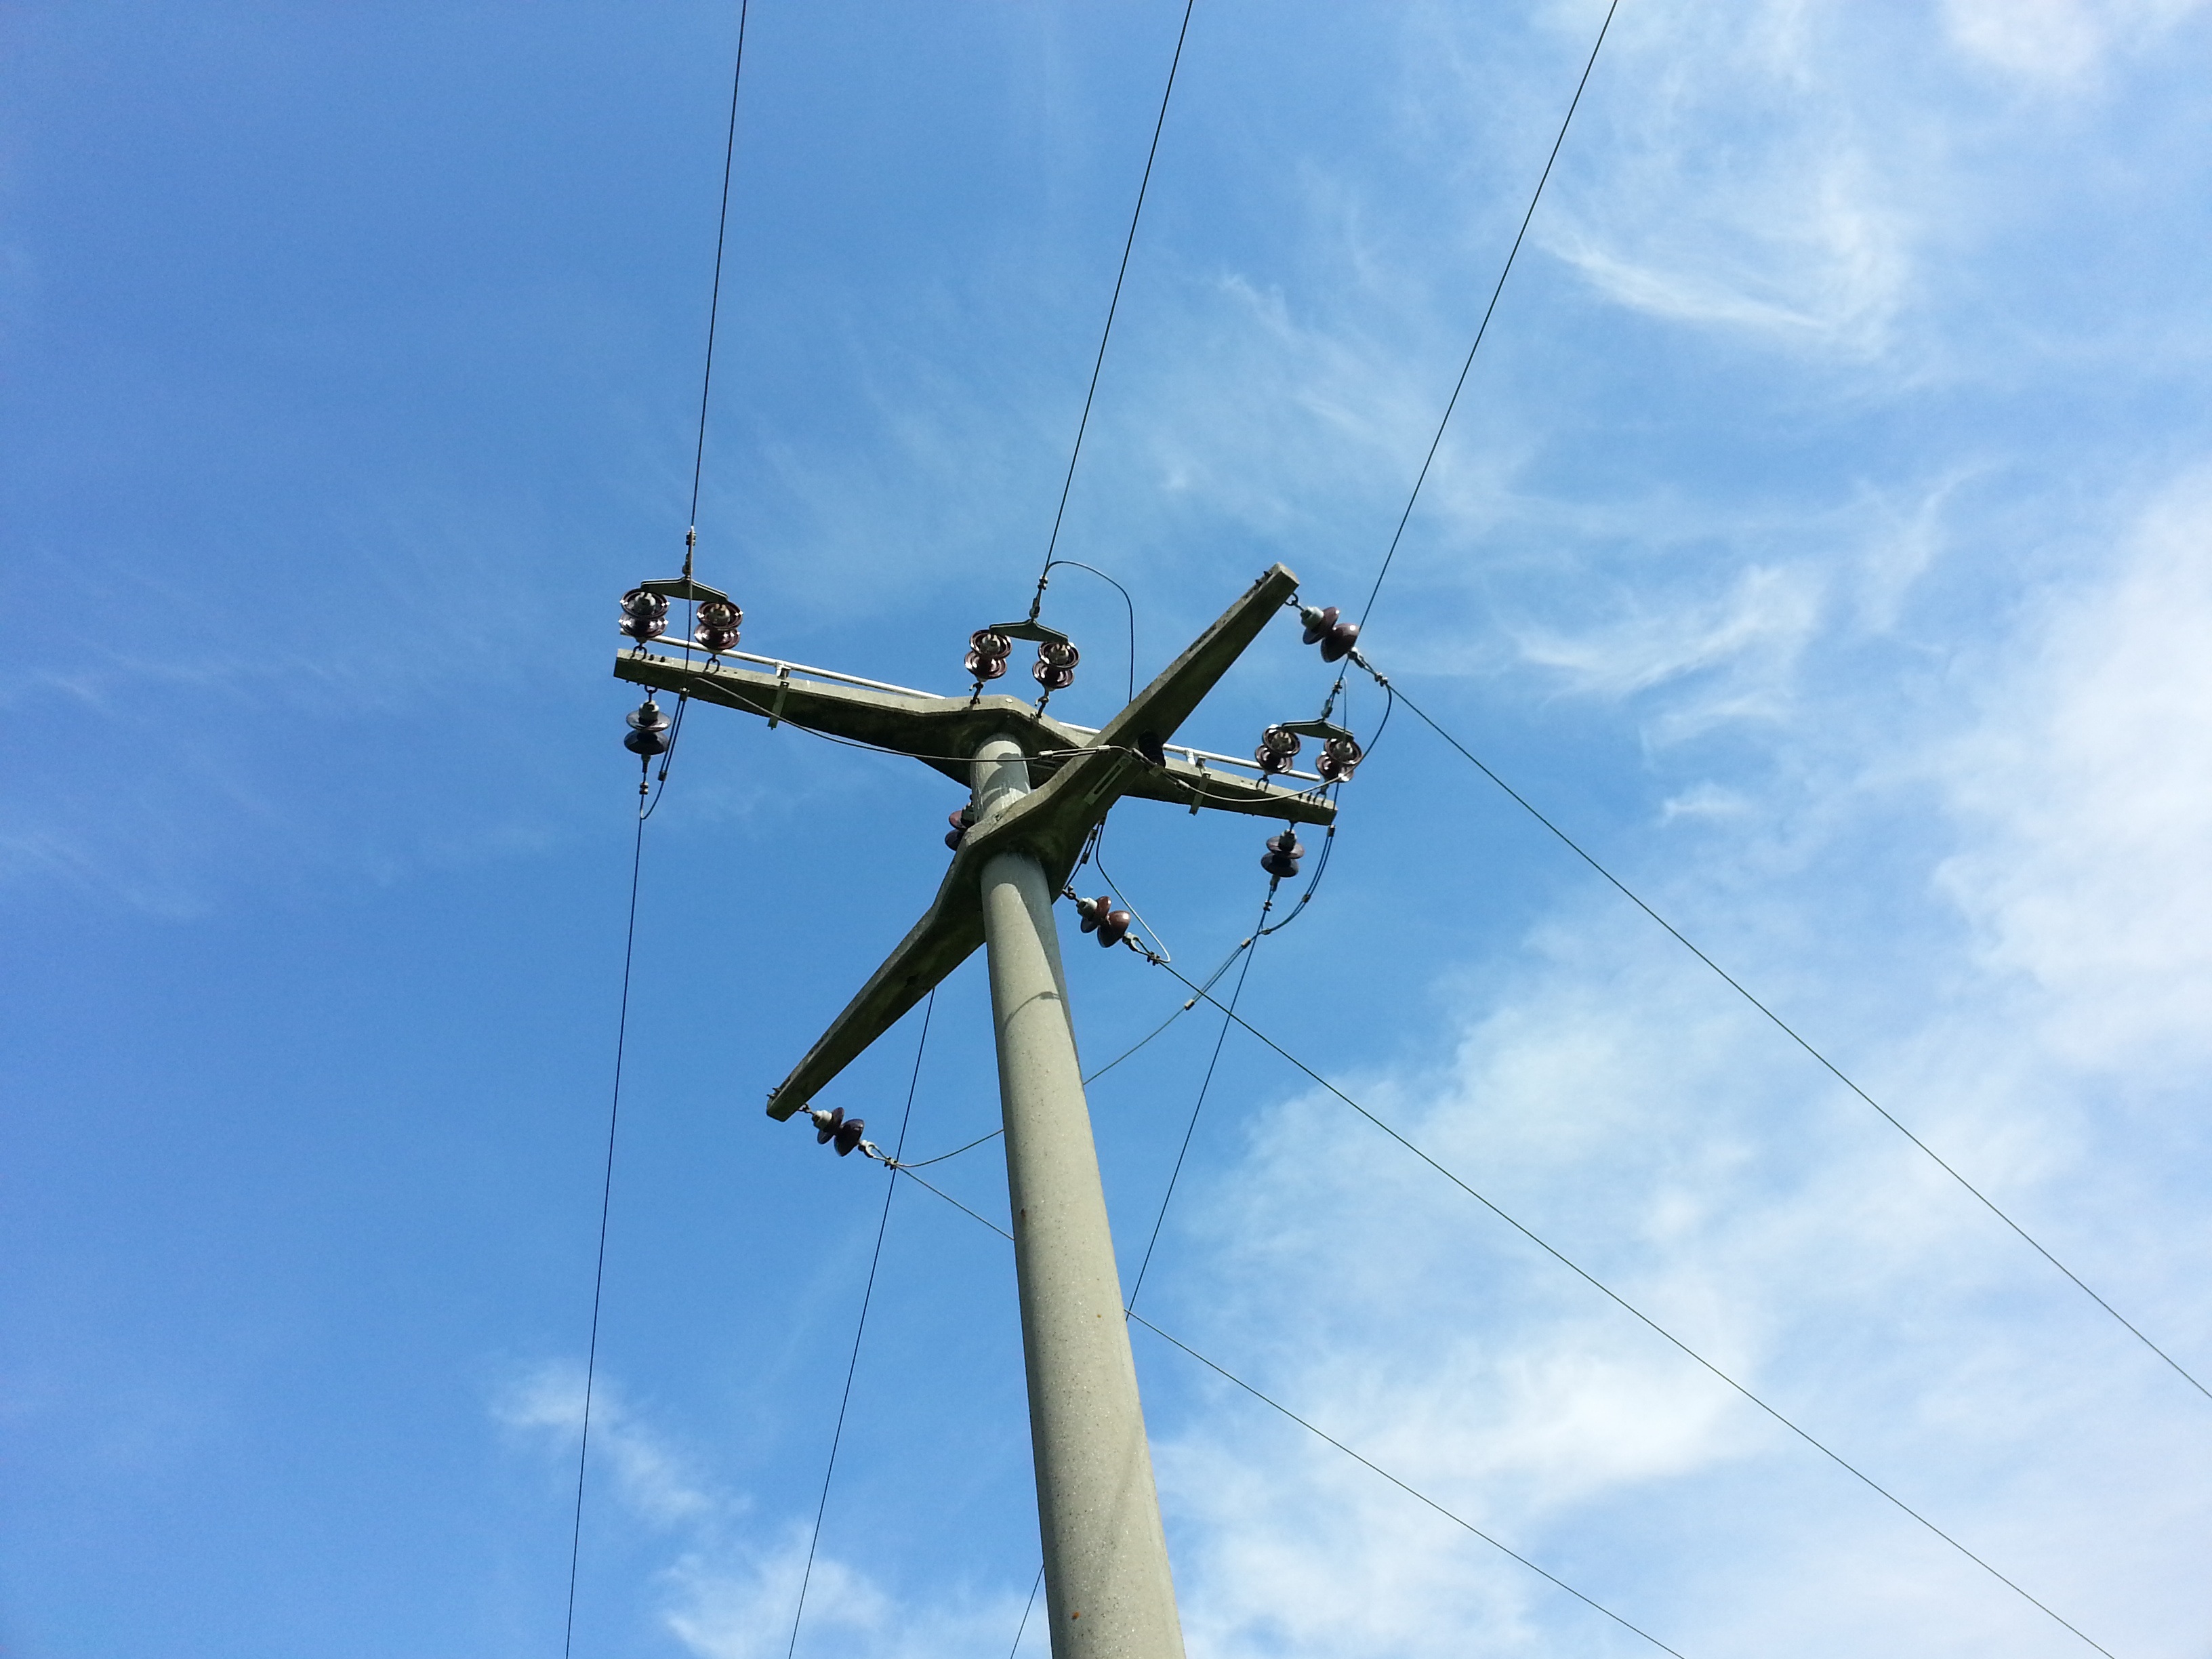
sky, wind, line, power line, mast, machine, wind turbine, electricity, energy, high voltage, lines, clouds, masts, strommast, transmission tower, outdoor structure, electrical supply, electronics accessory, overhead power line